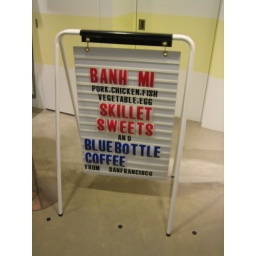
blue bottle in tokyo